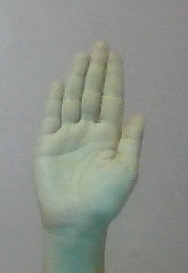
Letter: seen